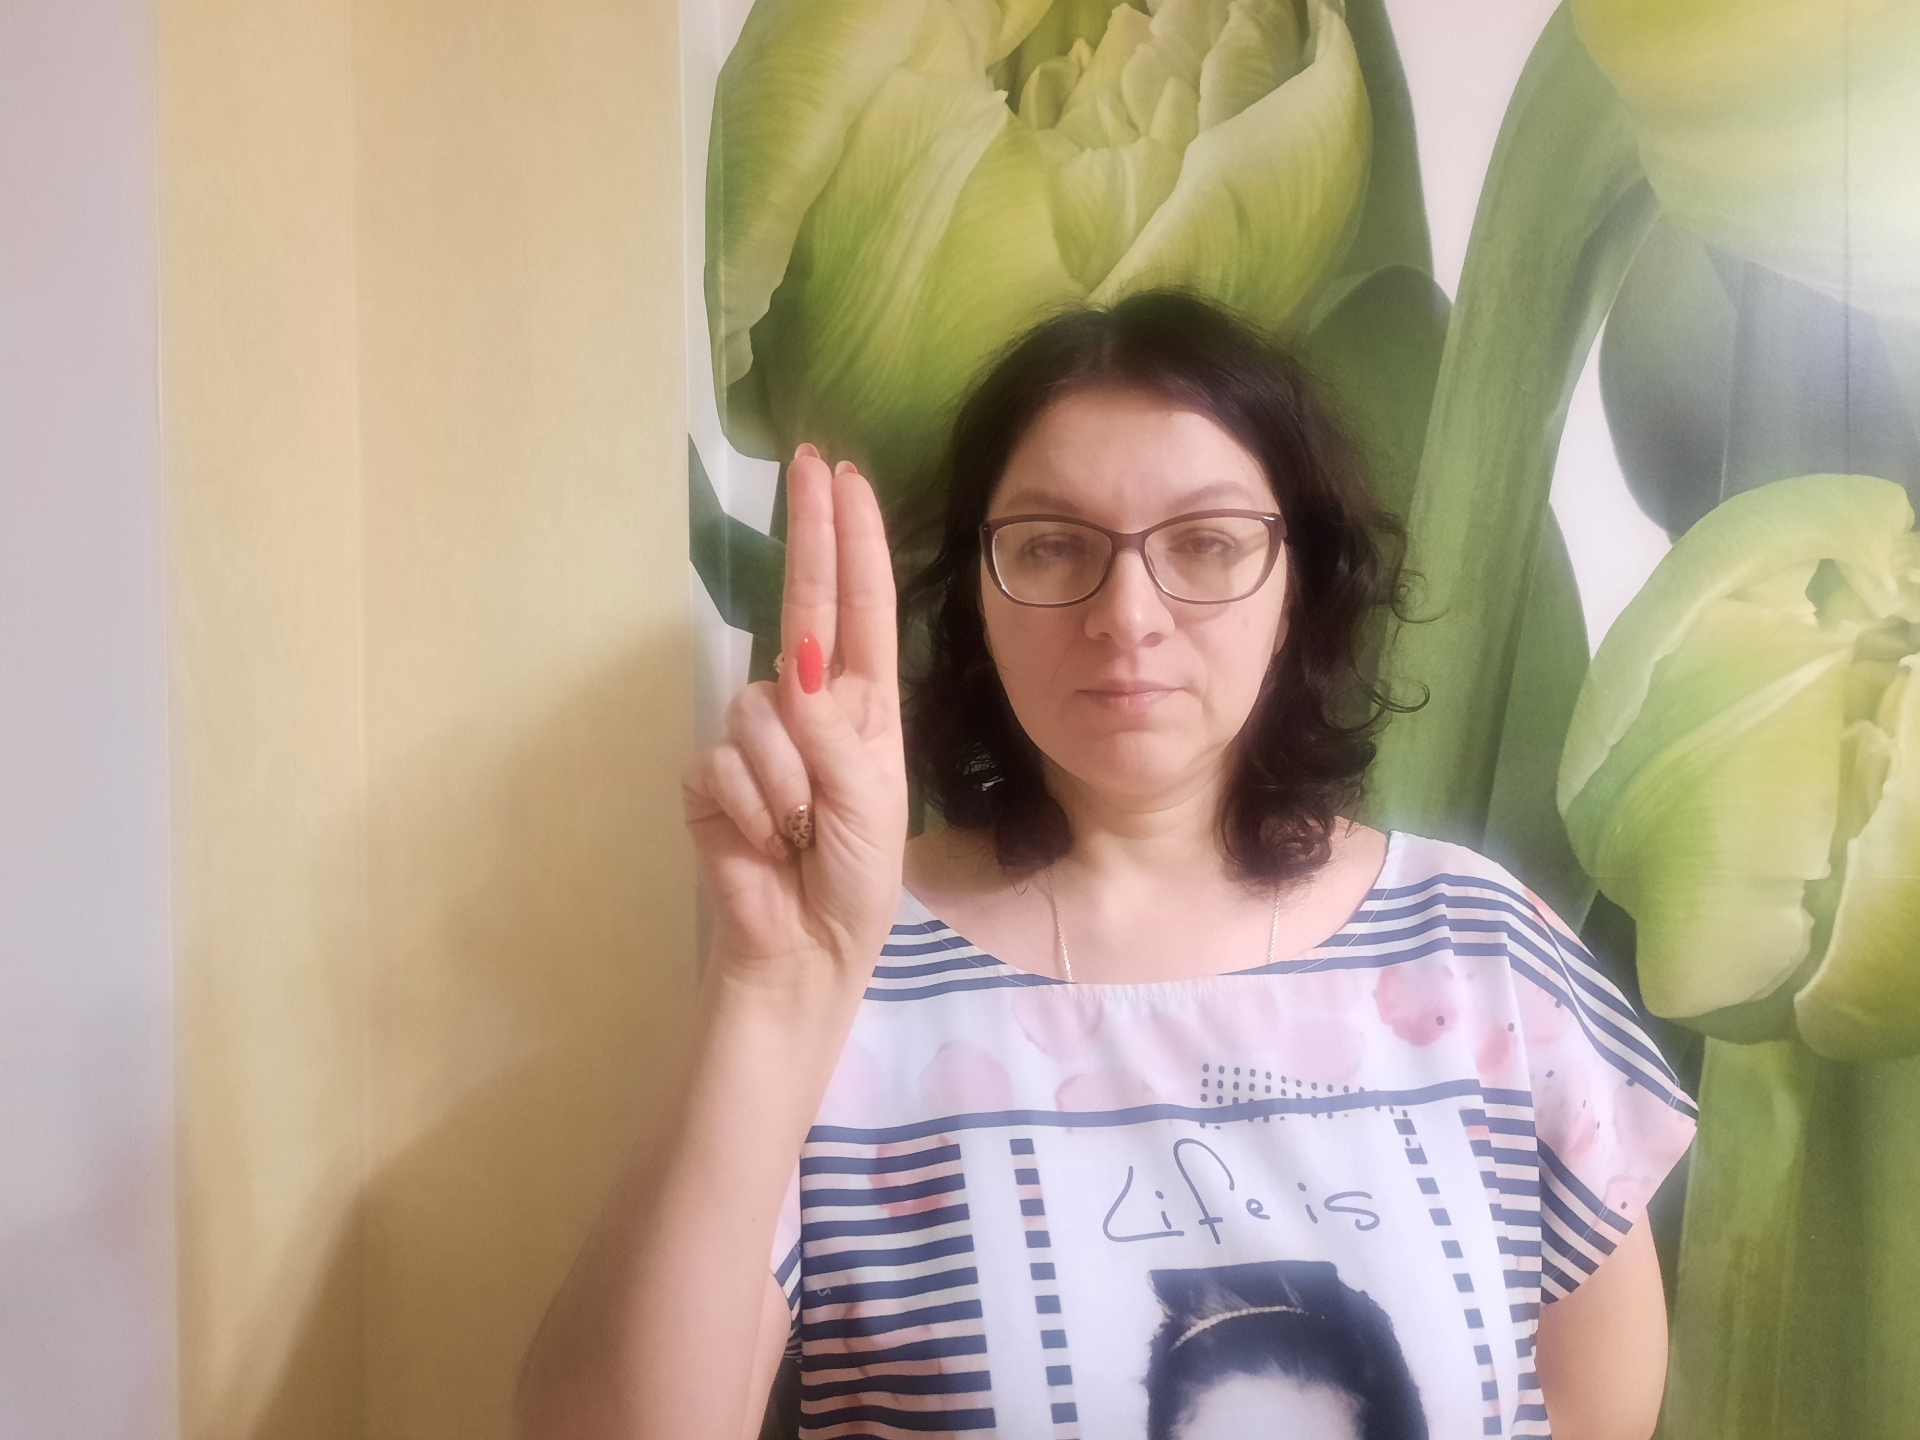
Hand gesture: two_up